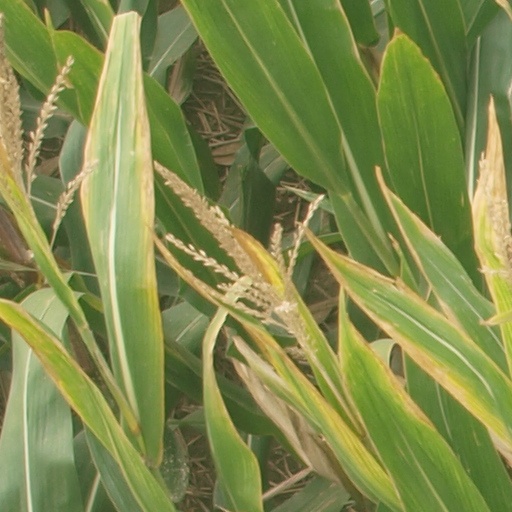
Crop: maize; corn